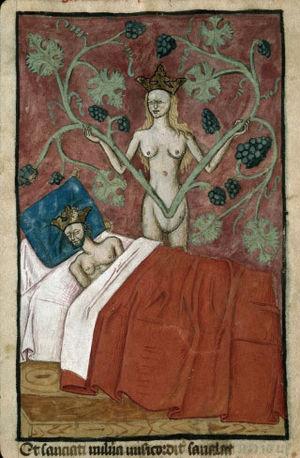
Marseille - BM - ms. 0089, f. 004v
Astyage est le dernier roi des Mèdes.